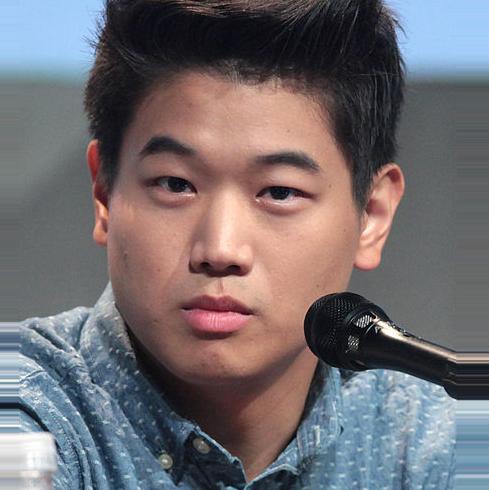
Age: 28